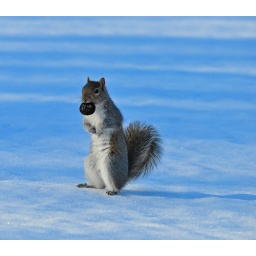
That silly squirrel enjoying some black walnuts from the old tree in what used to be the cow pasture.